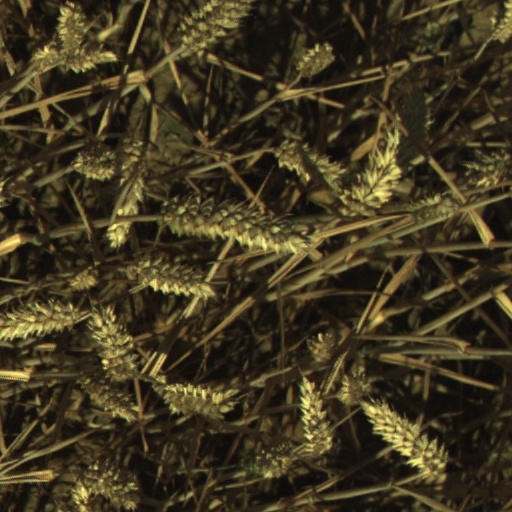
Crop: wheat